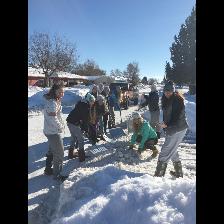
Label: Human